Inuyashiki

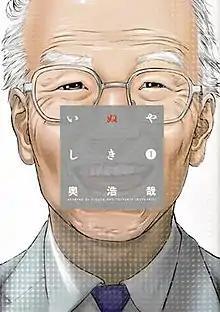
First volume cover, featuring Ichirō Inuyashiki

is a Japanese manga series written and illustrated by Hiroya Oku. It was serialized in Kodansha's manga magazine "Evening" from January 2014 to July 2017, with its chapters collected in 10 volumes. The story follows two people, who via a mysterious event, are endowed with superhuman abilities, but the way they choose to use these abilities is completely different.